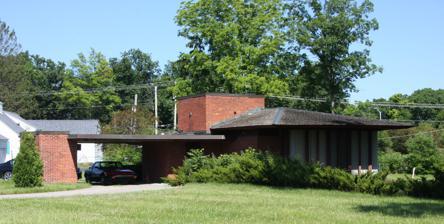
Building: John D. Haynes House
Country: United States of America
Year built: 1952
Historic house in Indiana, United States United States historic place John and Dorothy Haynes House U.S. National Register of Historic Places The house in 2016 Show map of Indiana Show map of the United States Location 3901 North Washington Road, Fort Wayne , Indiana Coordinates 41°4′14″N 85°11′27″W / 41.07056°N 85.19083°W / 41.07056; -85.19083 Area 1 acre (0.40 ha) Built 1952 Architect Frank Lloyd Wright Architectural style Usonian NRHP reference No. 04000635 Added to NRHP June 22, 2004 The John D. Haynes House is a house in Fort Wayne, Indiana , designed by Frank Lloyd Wright . The house is a small and modest Usonian design in glass, red tidewater cypress, and Chicago Common Brick on a red concrete slab. The back of the house The gallery is offset to meet the rear of the great room at its center, rather than typically to one side. A music room and three bedrooms drop off this gallery. The plan thus generated is an outside T, with great room facing southwest and southeast, bedrooms looking southeast to the morning sun. The gabled roofing is asymmetrical. The house was designed inside the original layout of the Wildwood Park development which was designed by the noted American landscape architect, Arthur Asahel Shurcliff . The house was listed on the National Register of Historic Places in 2004, and the Historic Preservation Review Board declared the property a Local Historic District in April 2008, at the request of the out-of-state owner. In 2010, the owner, Richard Herber, asked the Historic Preservation Review Board to rescind the historic designation, a request they rejected, citing his failure to explain his change of mind as a factor in their decision. In 2016, he sued the city council and historic preservation commission in U.S. federal court, but the case was dismissed in March 2017. See also List of Frank Lloyd Wright works References